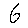
Label: 6